Tlacolula de Matamoros

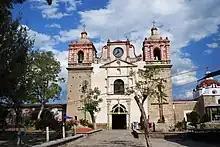
Facade of the La Asuncion church

The Zapotecs probably arrived in the central valleys of Oaxaca in the 2nd century CE. At that time, much of the Tlacolula area was covered by a lake. Fray Juan de Torquemada thought that the Zapotecs arrived from a region called Panuco and established themselves first at Tule, with the first dominant settlement at Teotitlán del Valle. The early populations eventually drained the lake, and built a number of settlements. The first settlement nearest the modern city is at what is now San Antonio de la Cal, which was established around 1250 Eventually, the Zapotecs dominated most of the central valleys area. Tradition states that the city was first founded in Yagul, now an archeological site.